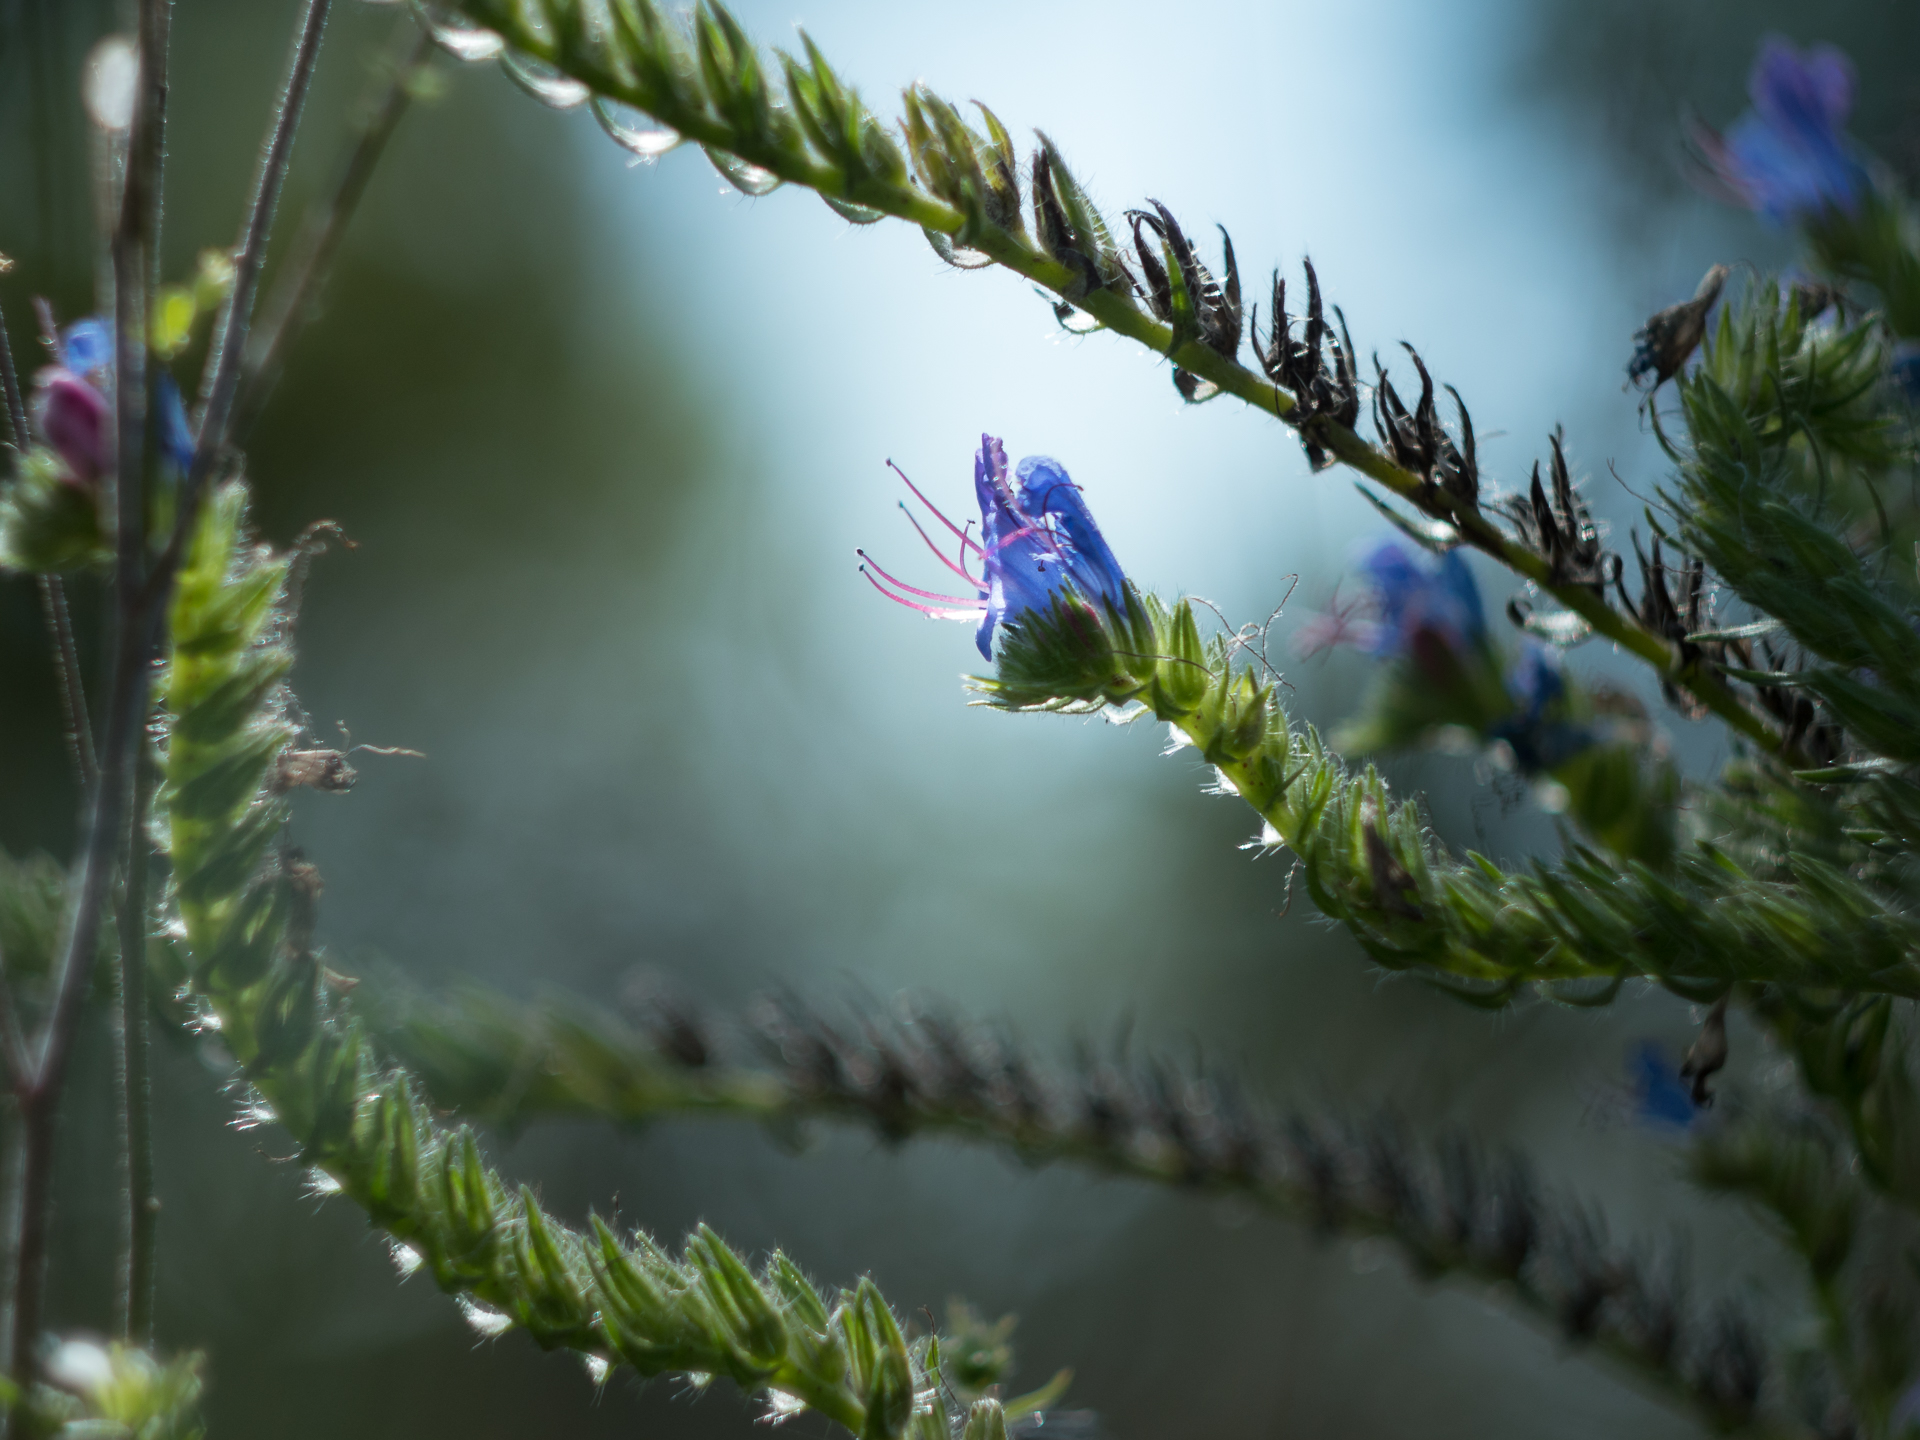
tree, nature, grass, branch, bokeh, plant, leaf, flower, summer, green, insect, botany, blue, flora, fauna, invertebrate, sommer, dof, blume, pflanze, echium, helios, tropics, panasoniclumixgx8, apeach, anjapietsch, mftm43lumixpanasonic, microfourthird, helios442, natternkopf, vipersbugloss, macro photography, thorns spines and prickles